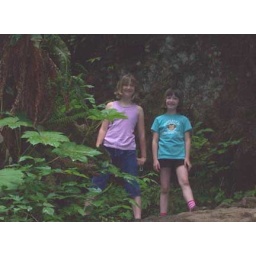
girls in the green